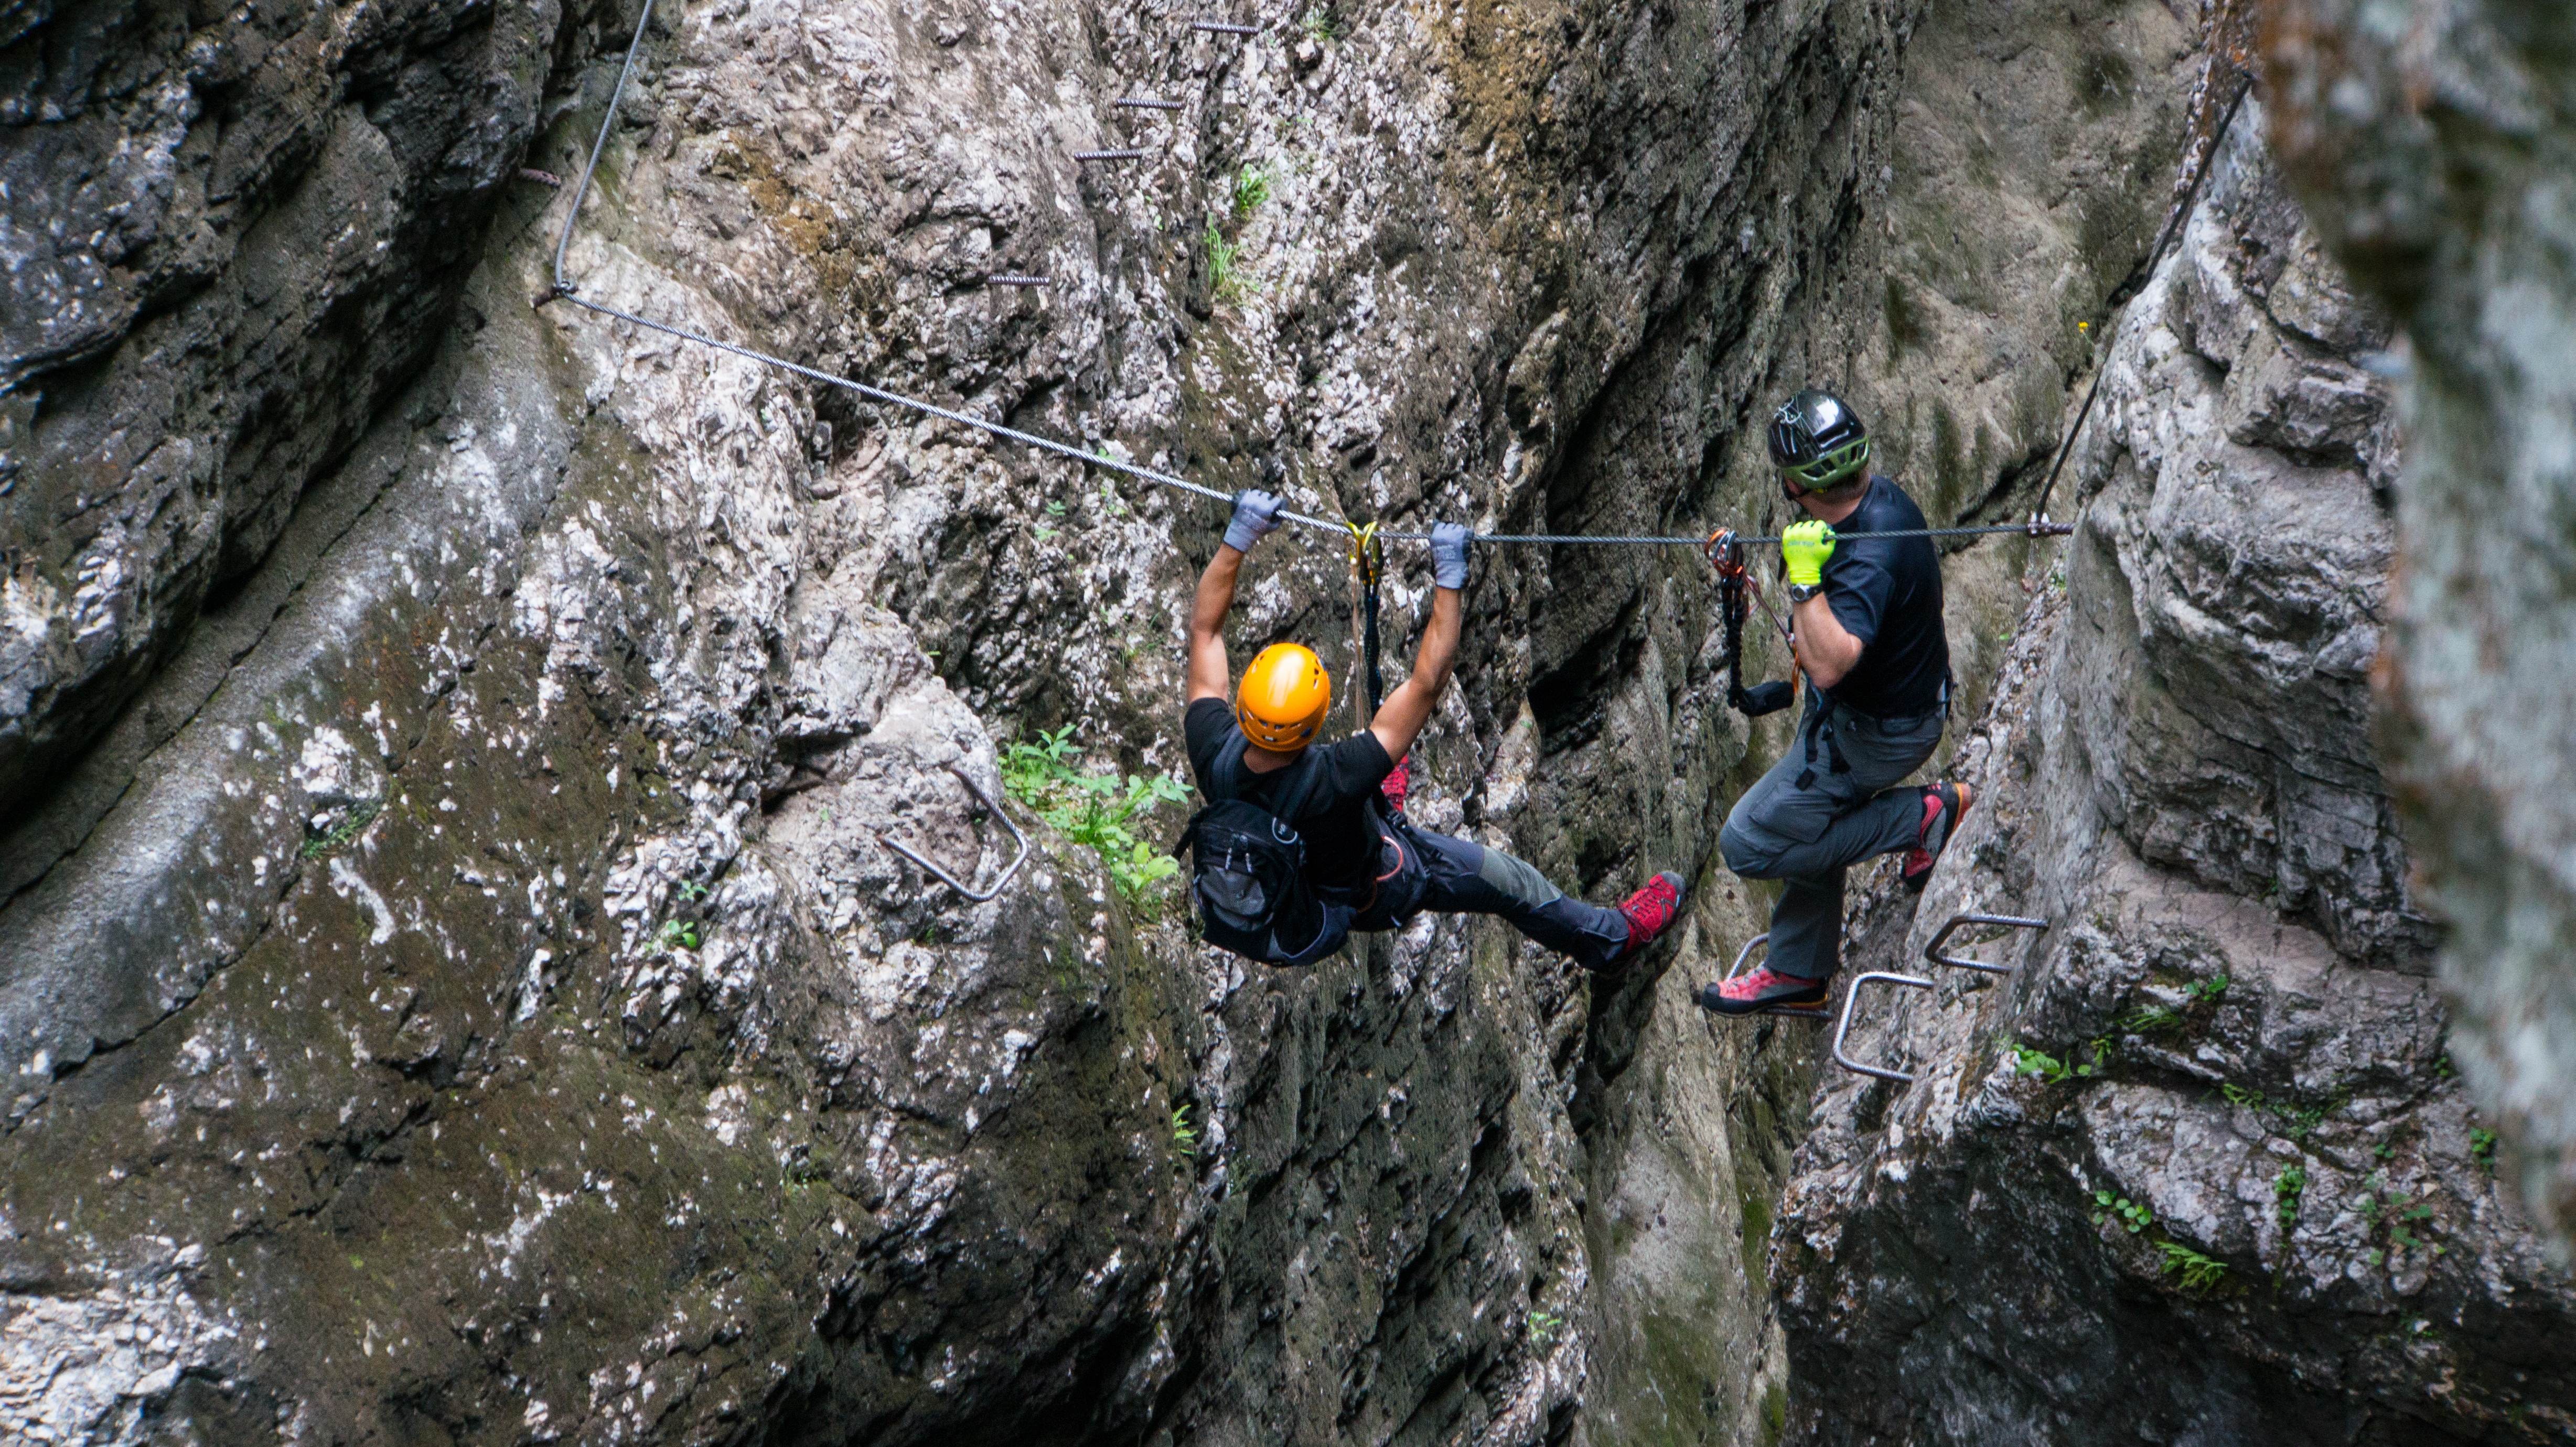
landscape, nature, adventure, summer, recreation, alpine, gorge, climbing, extreme sport, climb, austria, massif, sports, mountains, helm, rope bridge, canyoning, outdoor recreation, shimmy, sport climbing